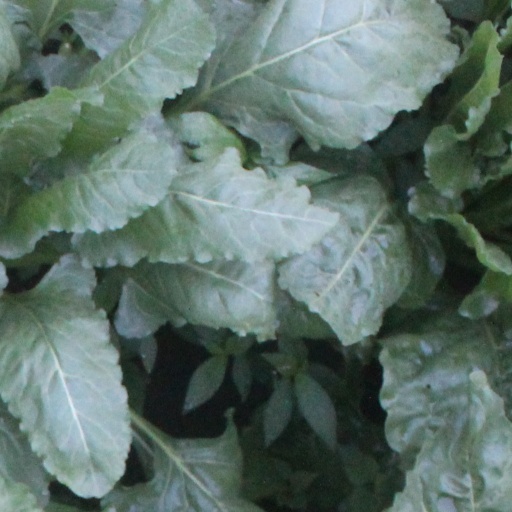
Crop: sugar beet